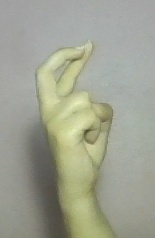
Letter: zay